Andrew Gantner House

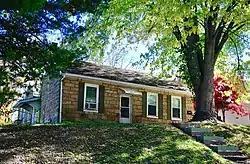

Andrew Gantner House is a historic home located at Boonville, Cooper County, Missouri. It was built about 1856, and is a one-story, roughly cut and dressed sandstone block dwelling. It was enlarged by subsequent historic additions, both stone and frame, to a roughly U-shaped plan.